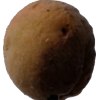
Label: peach